Double-decker bus

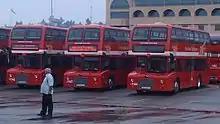
Yutong City Master in Skopje, North Macedonia

In the territory of Gibraltar, Calypso Transport operates using double deckers in red livery. Notably, this is the only British territory in Europe that drives on the right and hence the buses are left-hand drive.